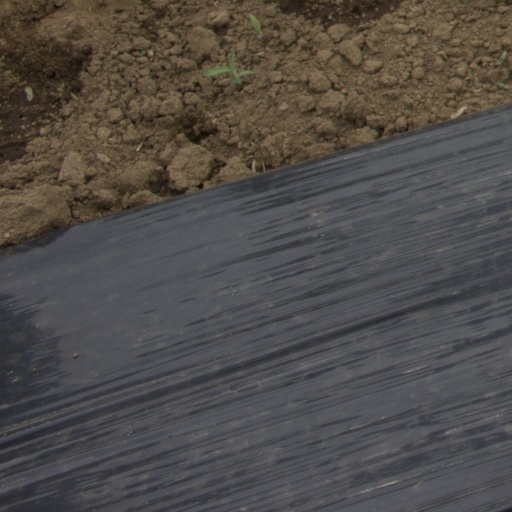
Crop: Jerusalem artichoke